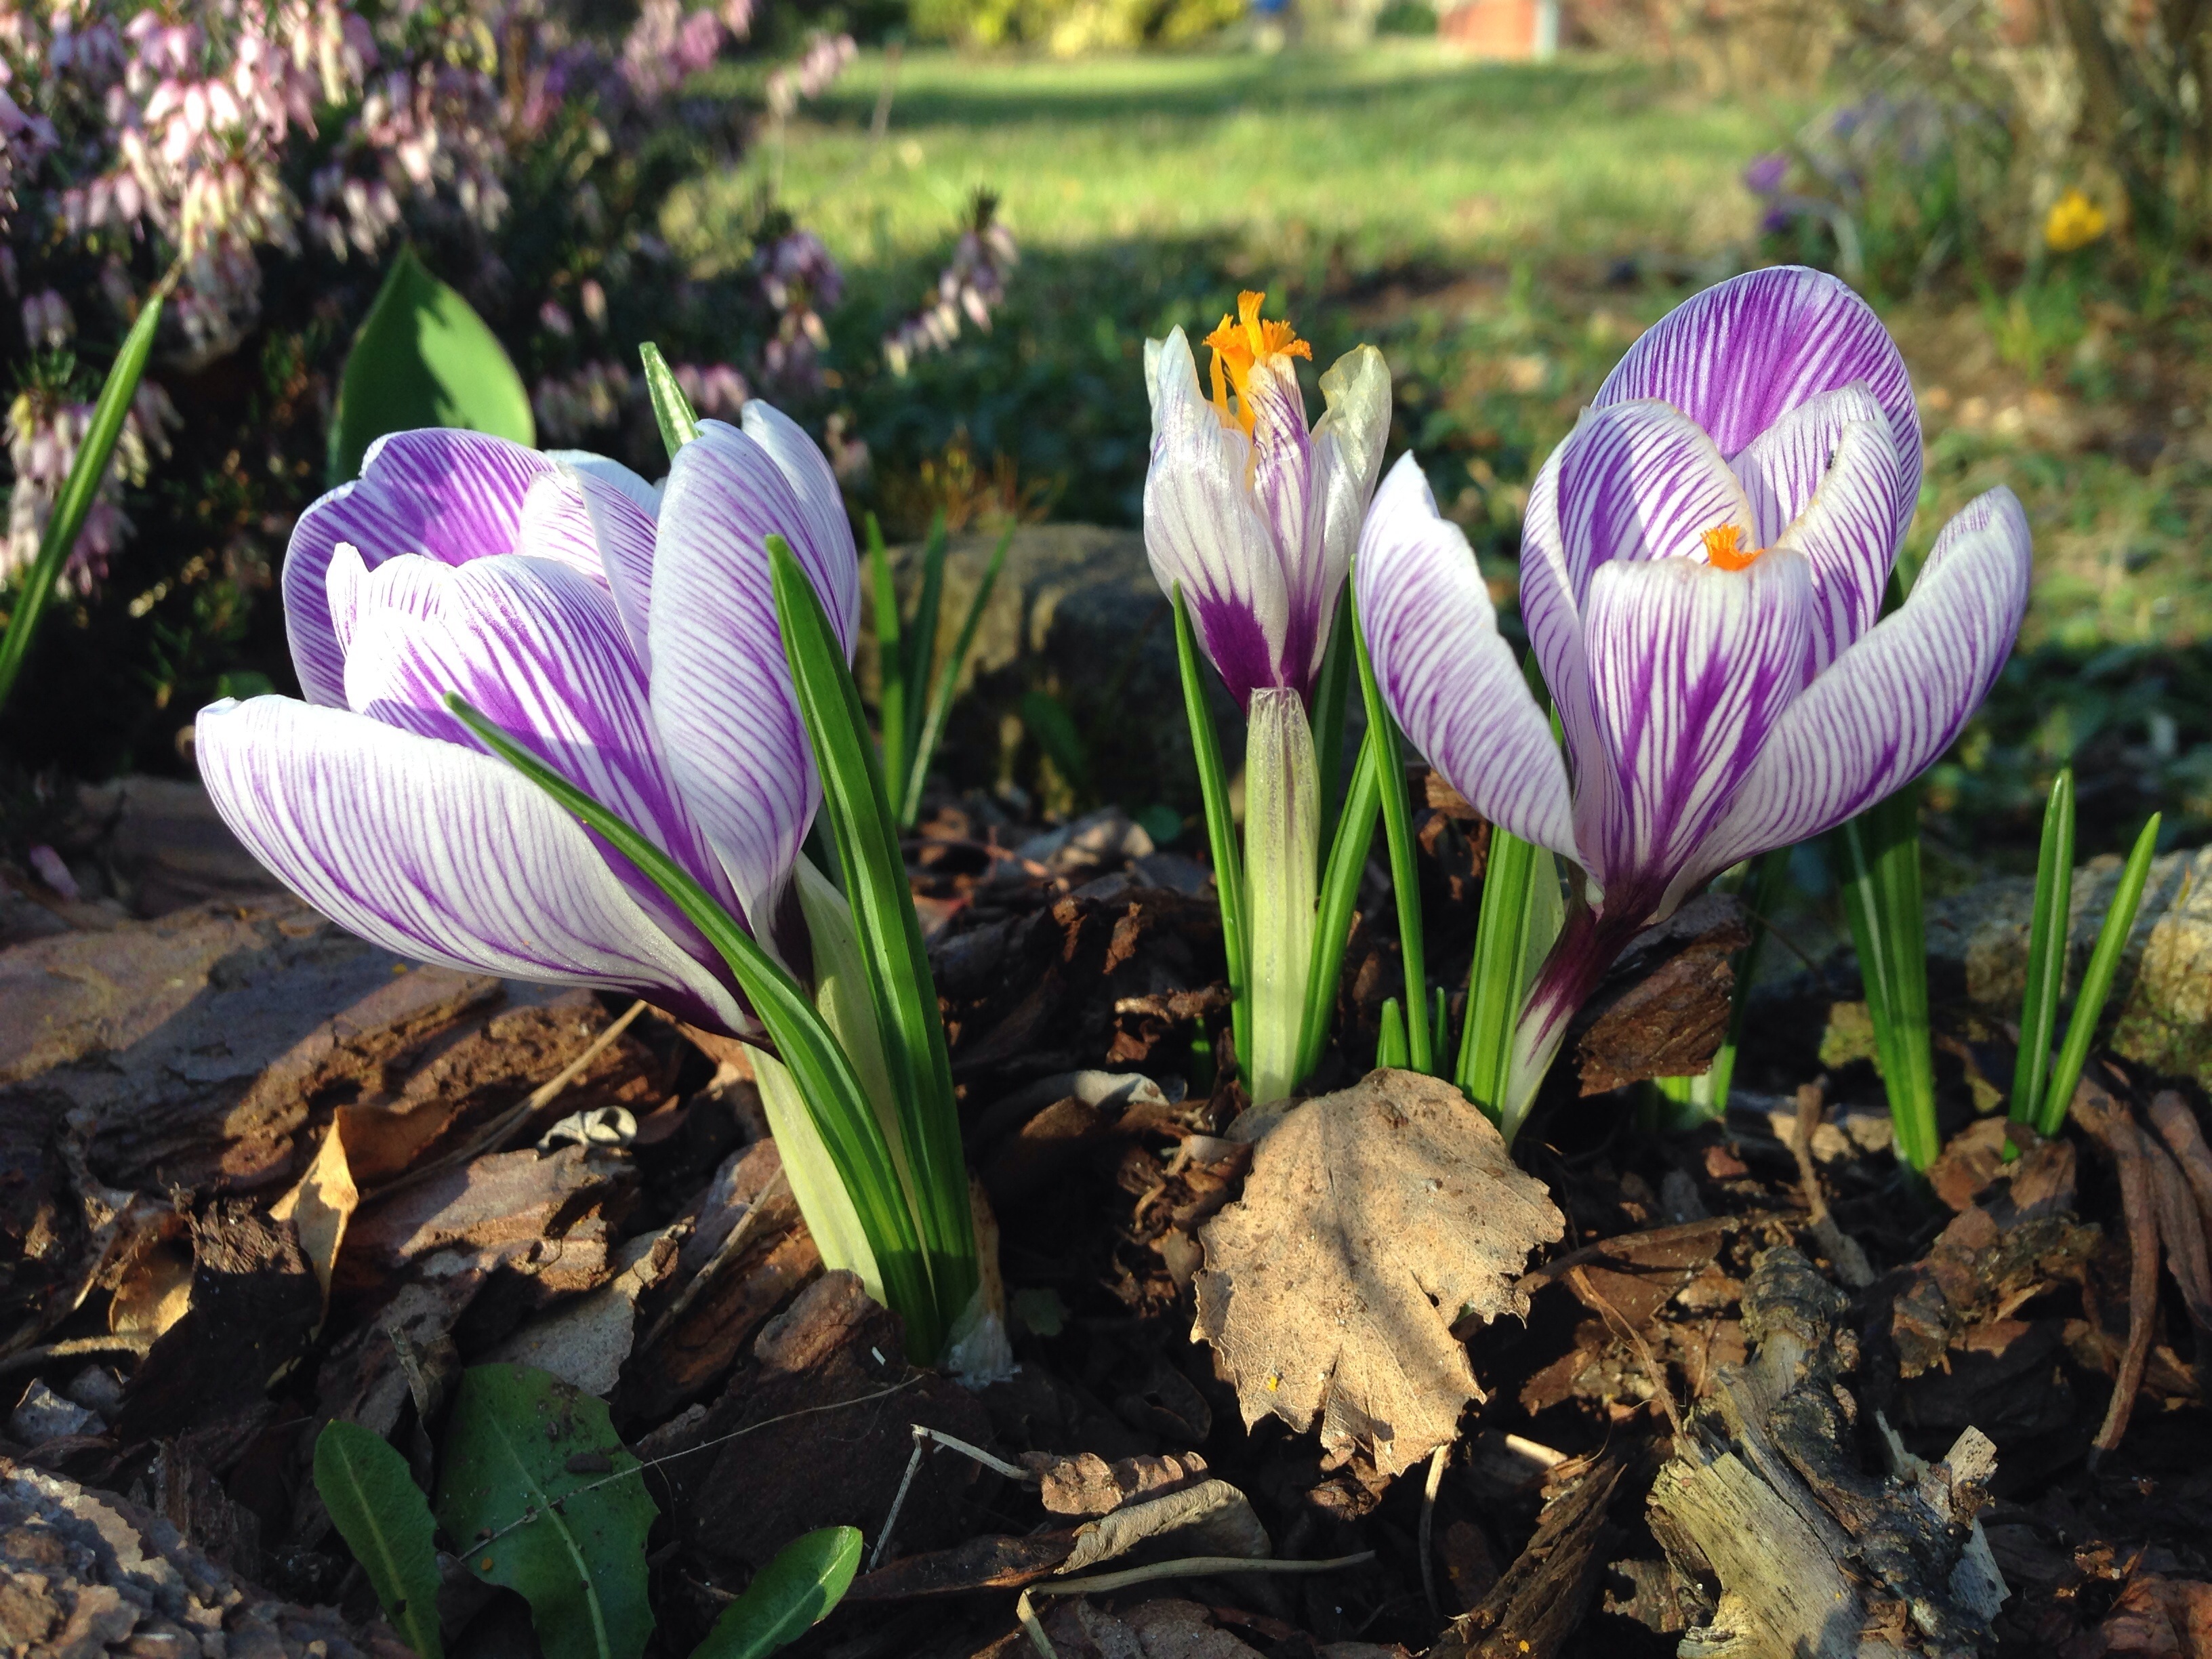
plant, flower, purple, spring, botany, flora, wildflower, iris, crocus, early bloomer, harbinger of spring, flowering plant, land plant, iris family